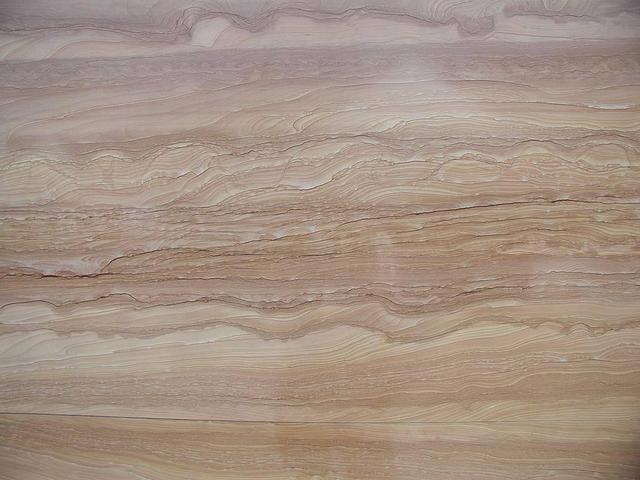
Texture: marbled